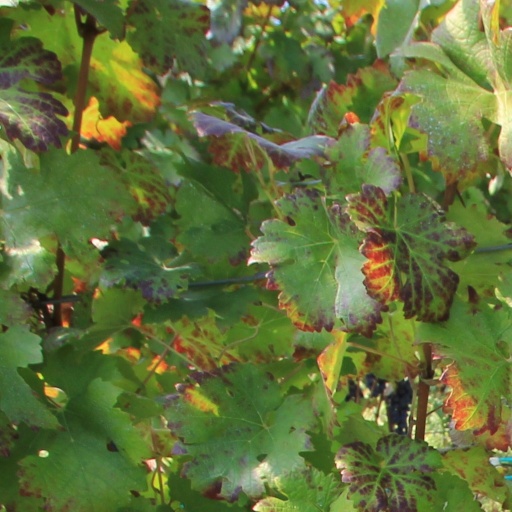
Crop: grape